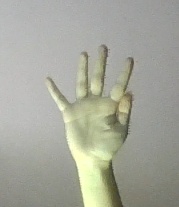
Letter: sheen